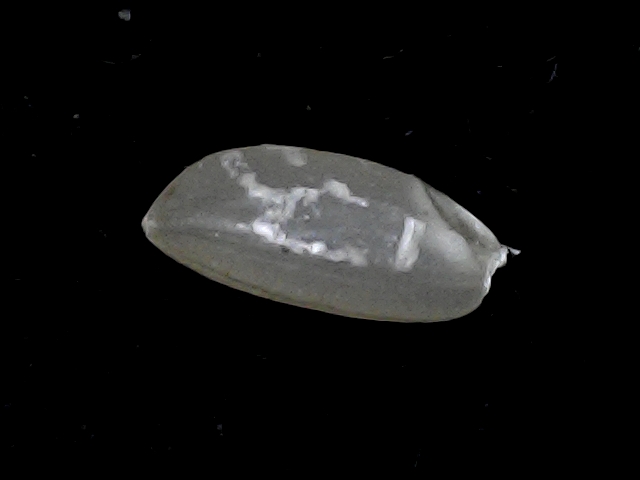
Rice variety: BD39